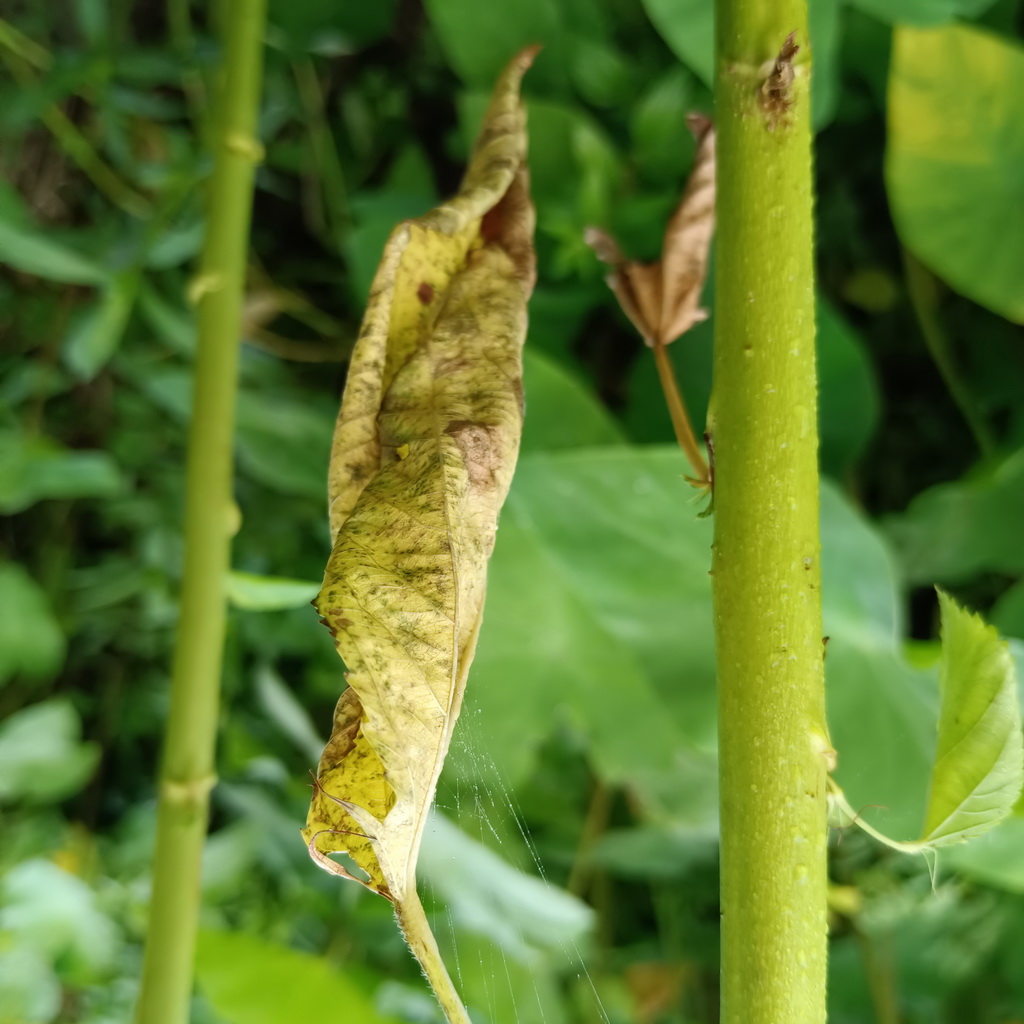
Label: Dieback